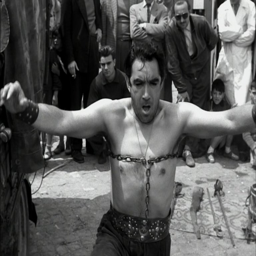
the man with lungs of iron